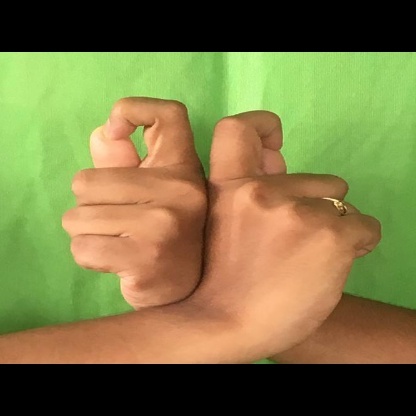
Mudra: Berunda